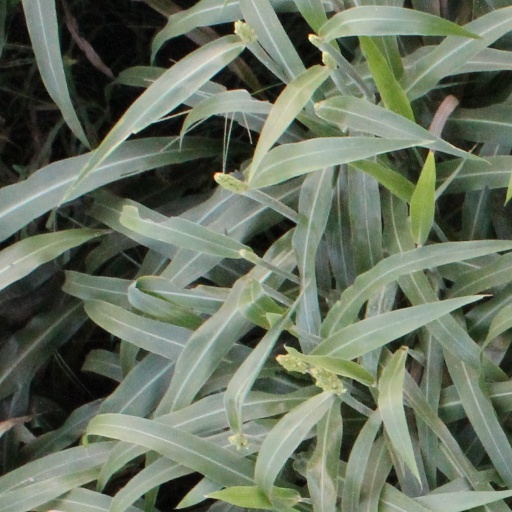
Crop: sorghum